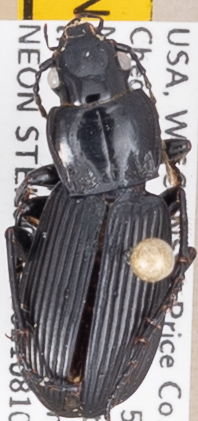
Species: Pterostichus melanarius melanarius
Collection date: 2021-08-10
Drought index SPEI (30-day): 1.19
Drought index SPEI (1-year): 0.212
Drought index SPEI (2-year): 1.546